Police Athletic League

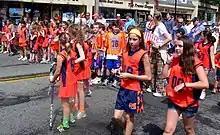
PAL members on parade

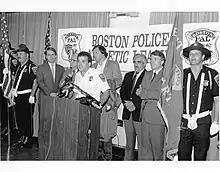
Boston Police Athletic League ceremony, c. 1984–1987

The Police Athletic League (PAL) is an organization in many American police departments in which members of the police force coach young people, both boys and girls, in sports, and help with homework and other school-related activities. The purpose is to build character, help strengthen police-community relations, and keep children off illegal drugs.